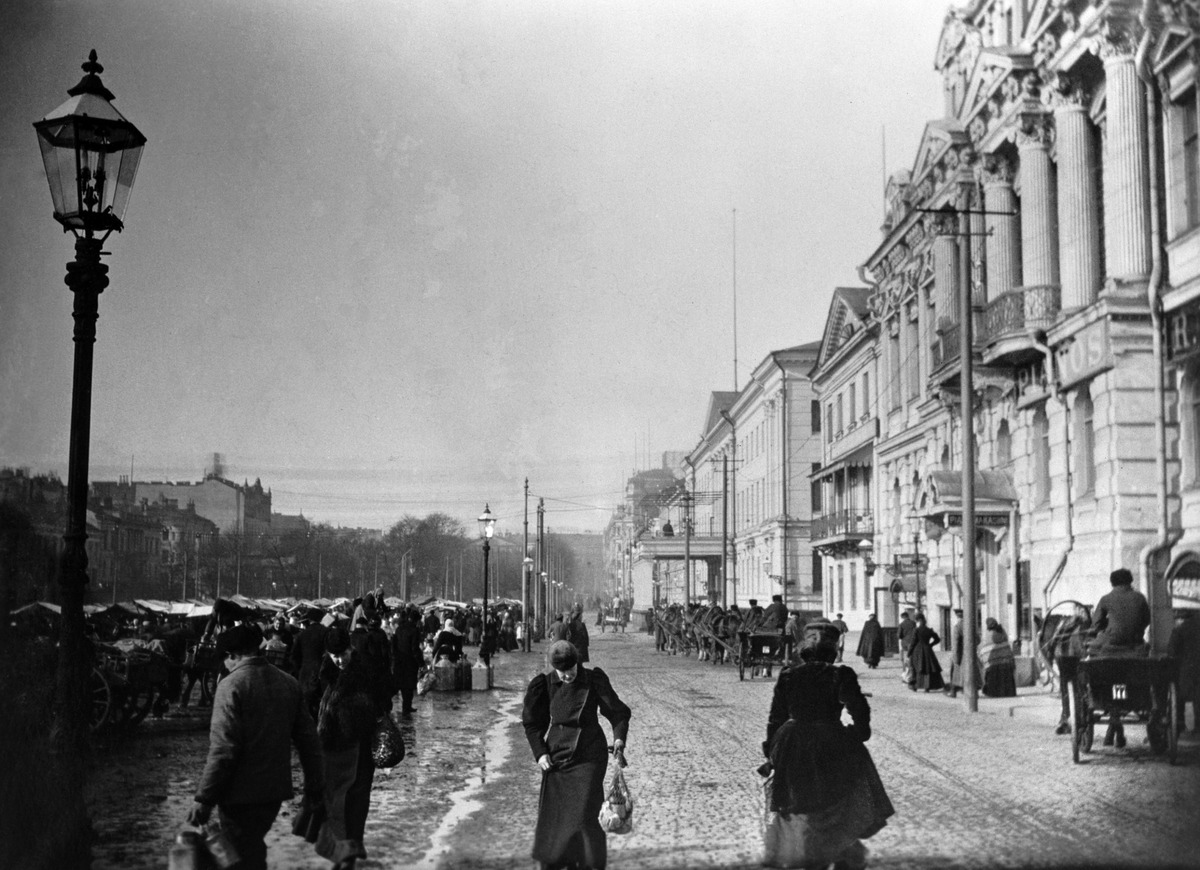
Pohjoisesplanadi 7, 9, 11-13 ja Kauppatori
sisällön kuvaus: Pohjoisesplanadi 7, 9, 11-13 ja Kauppatori. Oikealla hevosajureita eli vossikoita rattaineen, vasemmalla Kauppatorin myyntikojuja ja katulyhty. mustavalkoinen
Ajankohta: kuvausaika 1890-luku
Paikka: Suomi, Uusimaa, Helsinki, Kruununhaka Helsinki, Pohjoisesplanadi 7, 9, 11-13. Kauppatori
Aiheet: kadut, jalankulkijat, valaisimet, torit